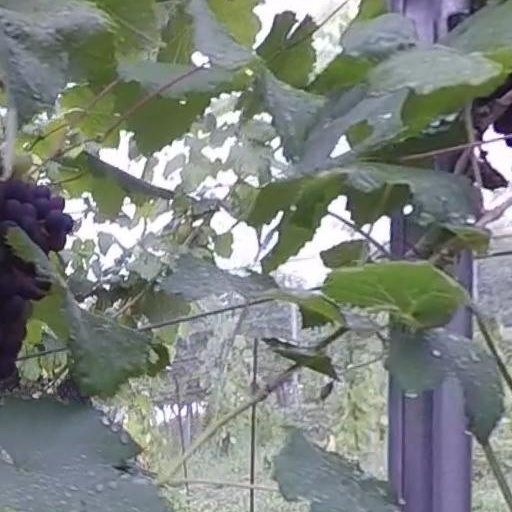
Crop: grape